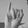
ASL letter: I